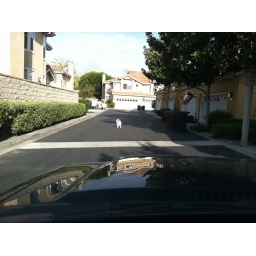
Dog sitting in the street and wouldn't move!